Sir William Yonge, 4th Baronet

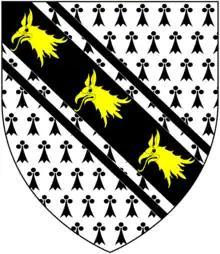
Arms of Yonge: "Ermine, on a bend cotised sable three griffin's heads erased or"

Sir William Yonge, 4th Baronet, (c. 169310 August 1755) of Escot House in the parish of Talaton in Devon, was an English politician who sat in the House of Commons for 39 years from 1715 to 1754.